Scene of the Crime (1986 film)

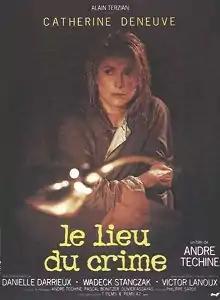
Theatrical release poster

Scene of the Crime is a 1986 French crime drama film directed by André Téchiné, starring Catherine Deneuve, Danielle Darrieux, Wadeck Stanczak and Victor Lanoux. The film tells the story of a crumbling family in rural France, disrupted by the appearance of a fugitive.